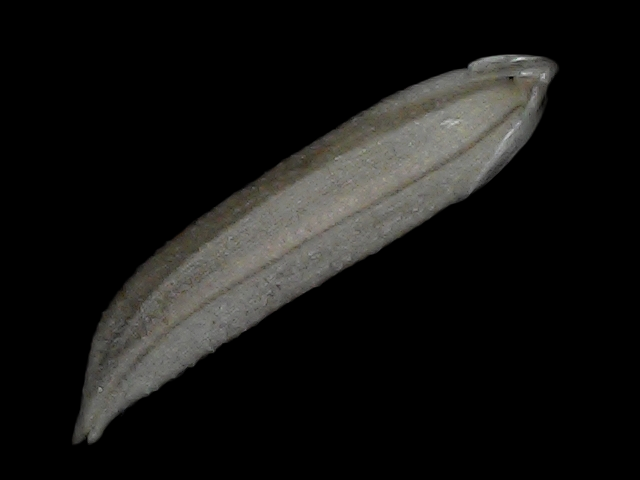
Rice variety: Bd57